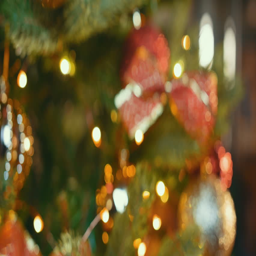
decorating a christmas tree with balls